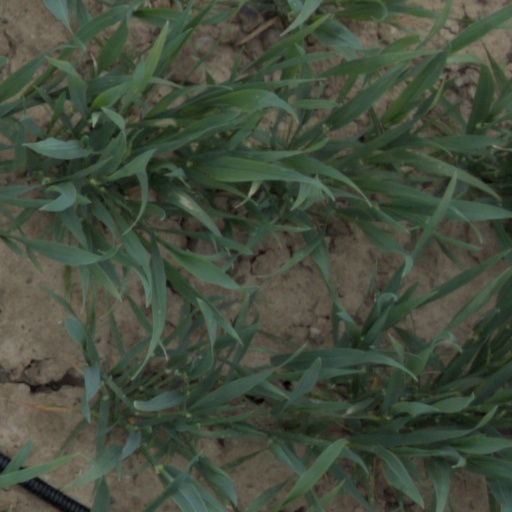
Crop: wheat